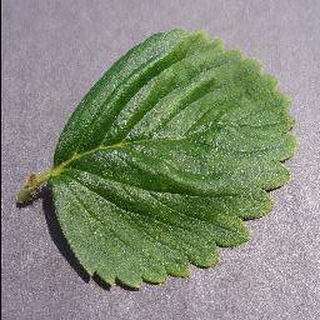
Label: healthy_strawberry